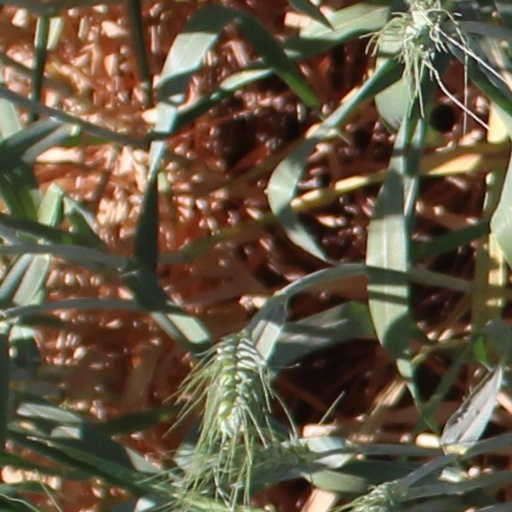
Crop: wheat